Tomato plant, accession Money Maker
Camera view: tilt-top (135 deg); turntable rotation: 180 degrees
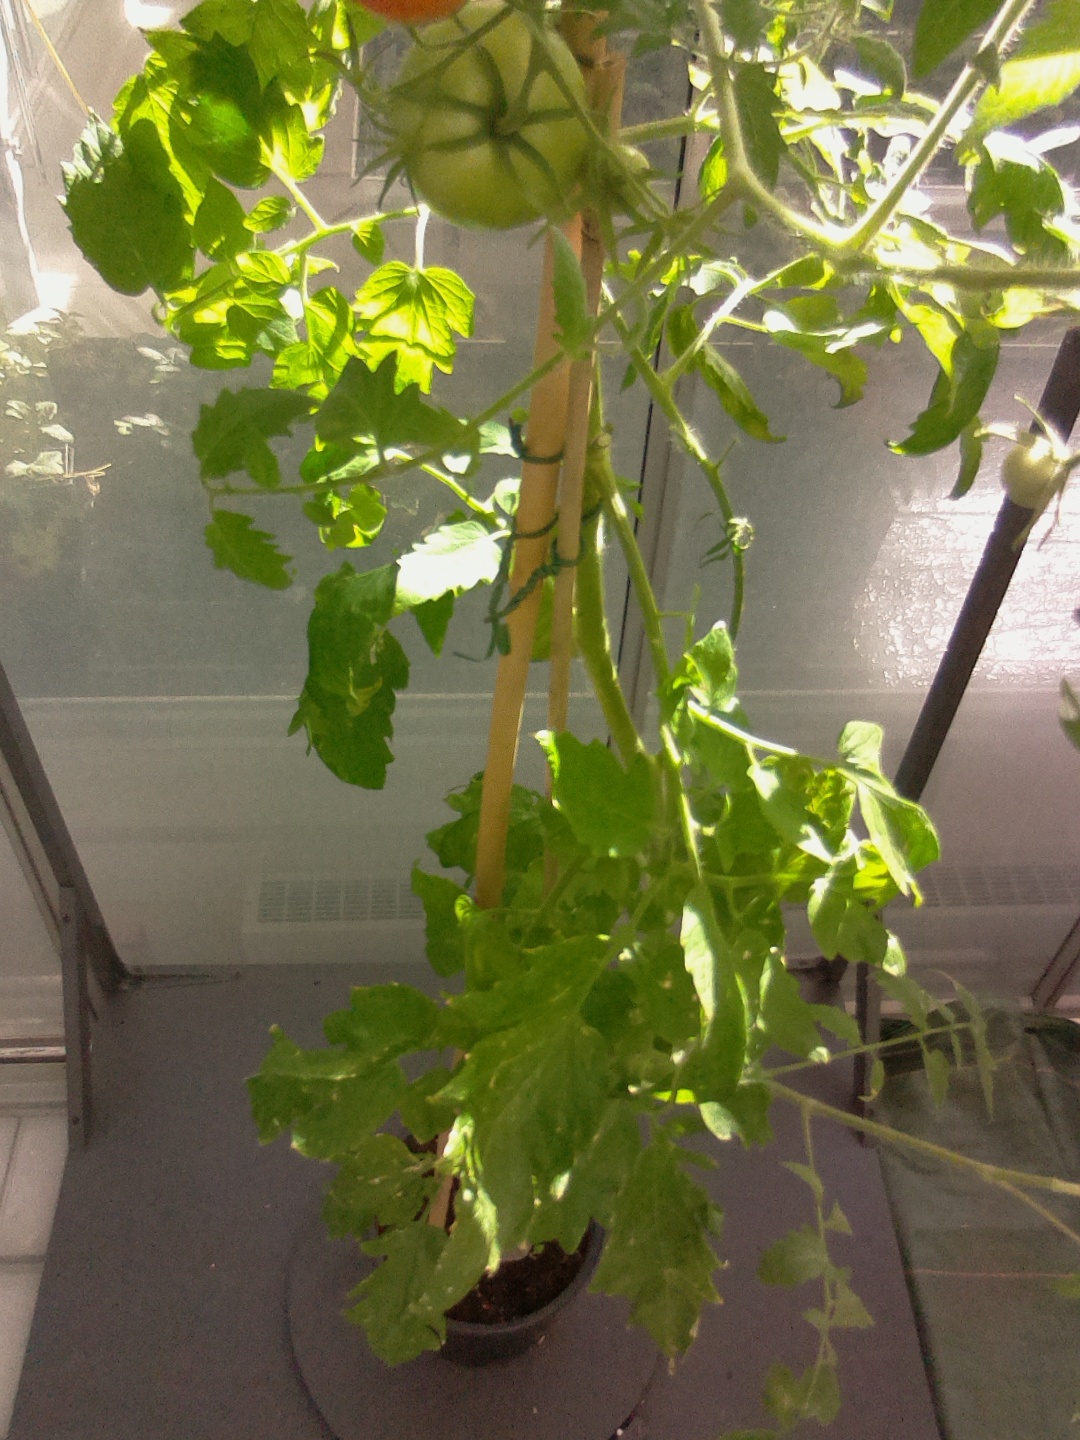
BBCH growth stage 83: 30%-40% of fruits show typical fully ripe color